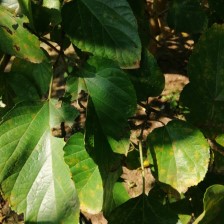
Variety: WhiteKing